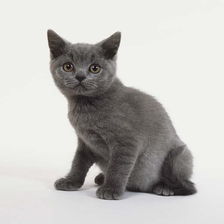
Species: cat
Breed: British Shorthair